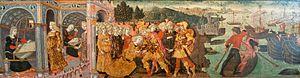
Guidoccio Cozzarelli
Guidoccio Cozzarelli ou Guidoccio di Giovanni di Marco Cozzarelli est un peintre et un enlumineur italien de l'école siennoise.